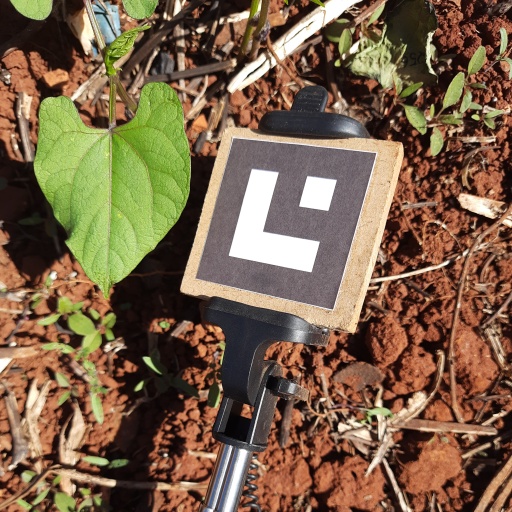
Observations: wavy surface, no eating holes, under sunlight